Mohammed Saleem

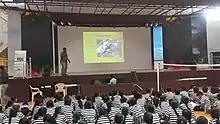

Saleem led four expeditions covering all 28 states of India and neighbouring countries Nepal, Bhutan and Bangladesh. The team visited various wildlife scantuaries and national parks documenting roadkills, endangered animals and India's rich natural heritage. During the expeditions the team also visited various educational institutions to spread awareness on the importance of saving wildlife and their natural habitats. The team was also successful in documenting some of India's most threatened animals.